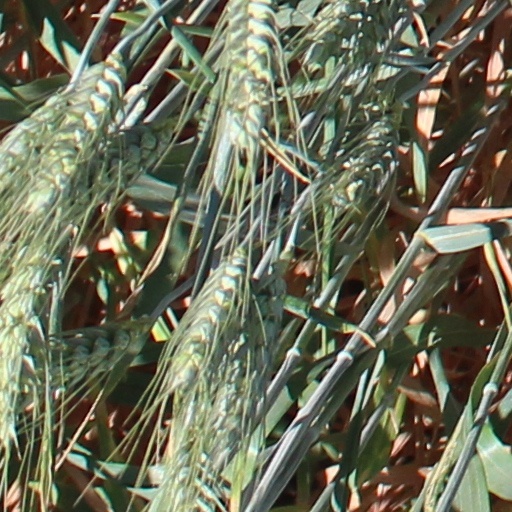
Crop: wheat